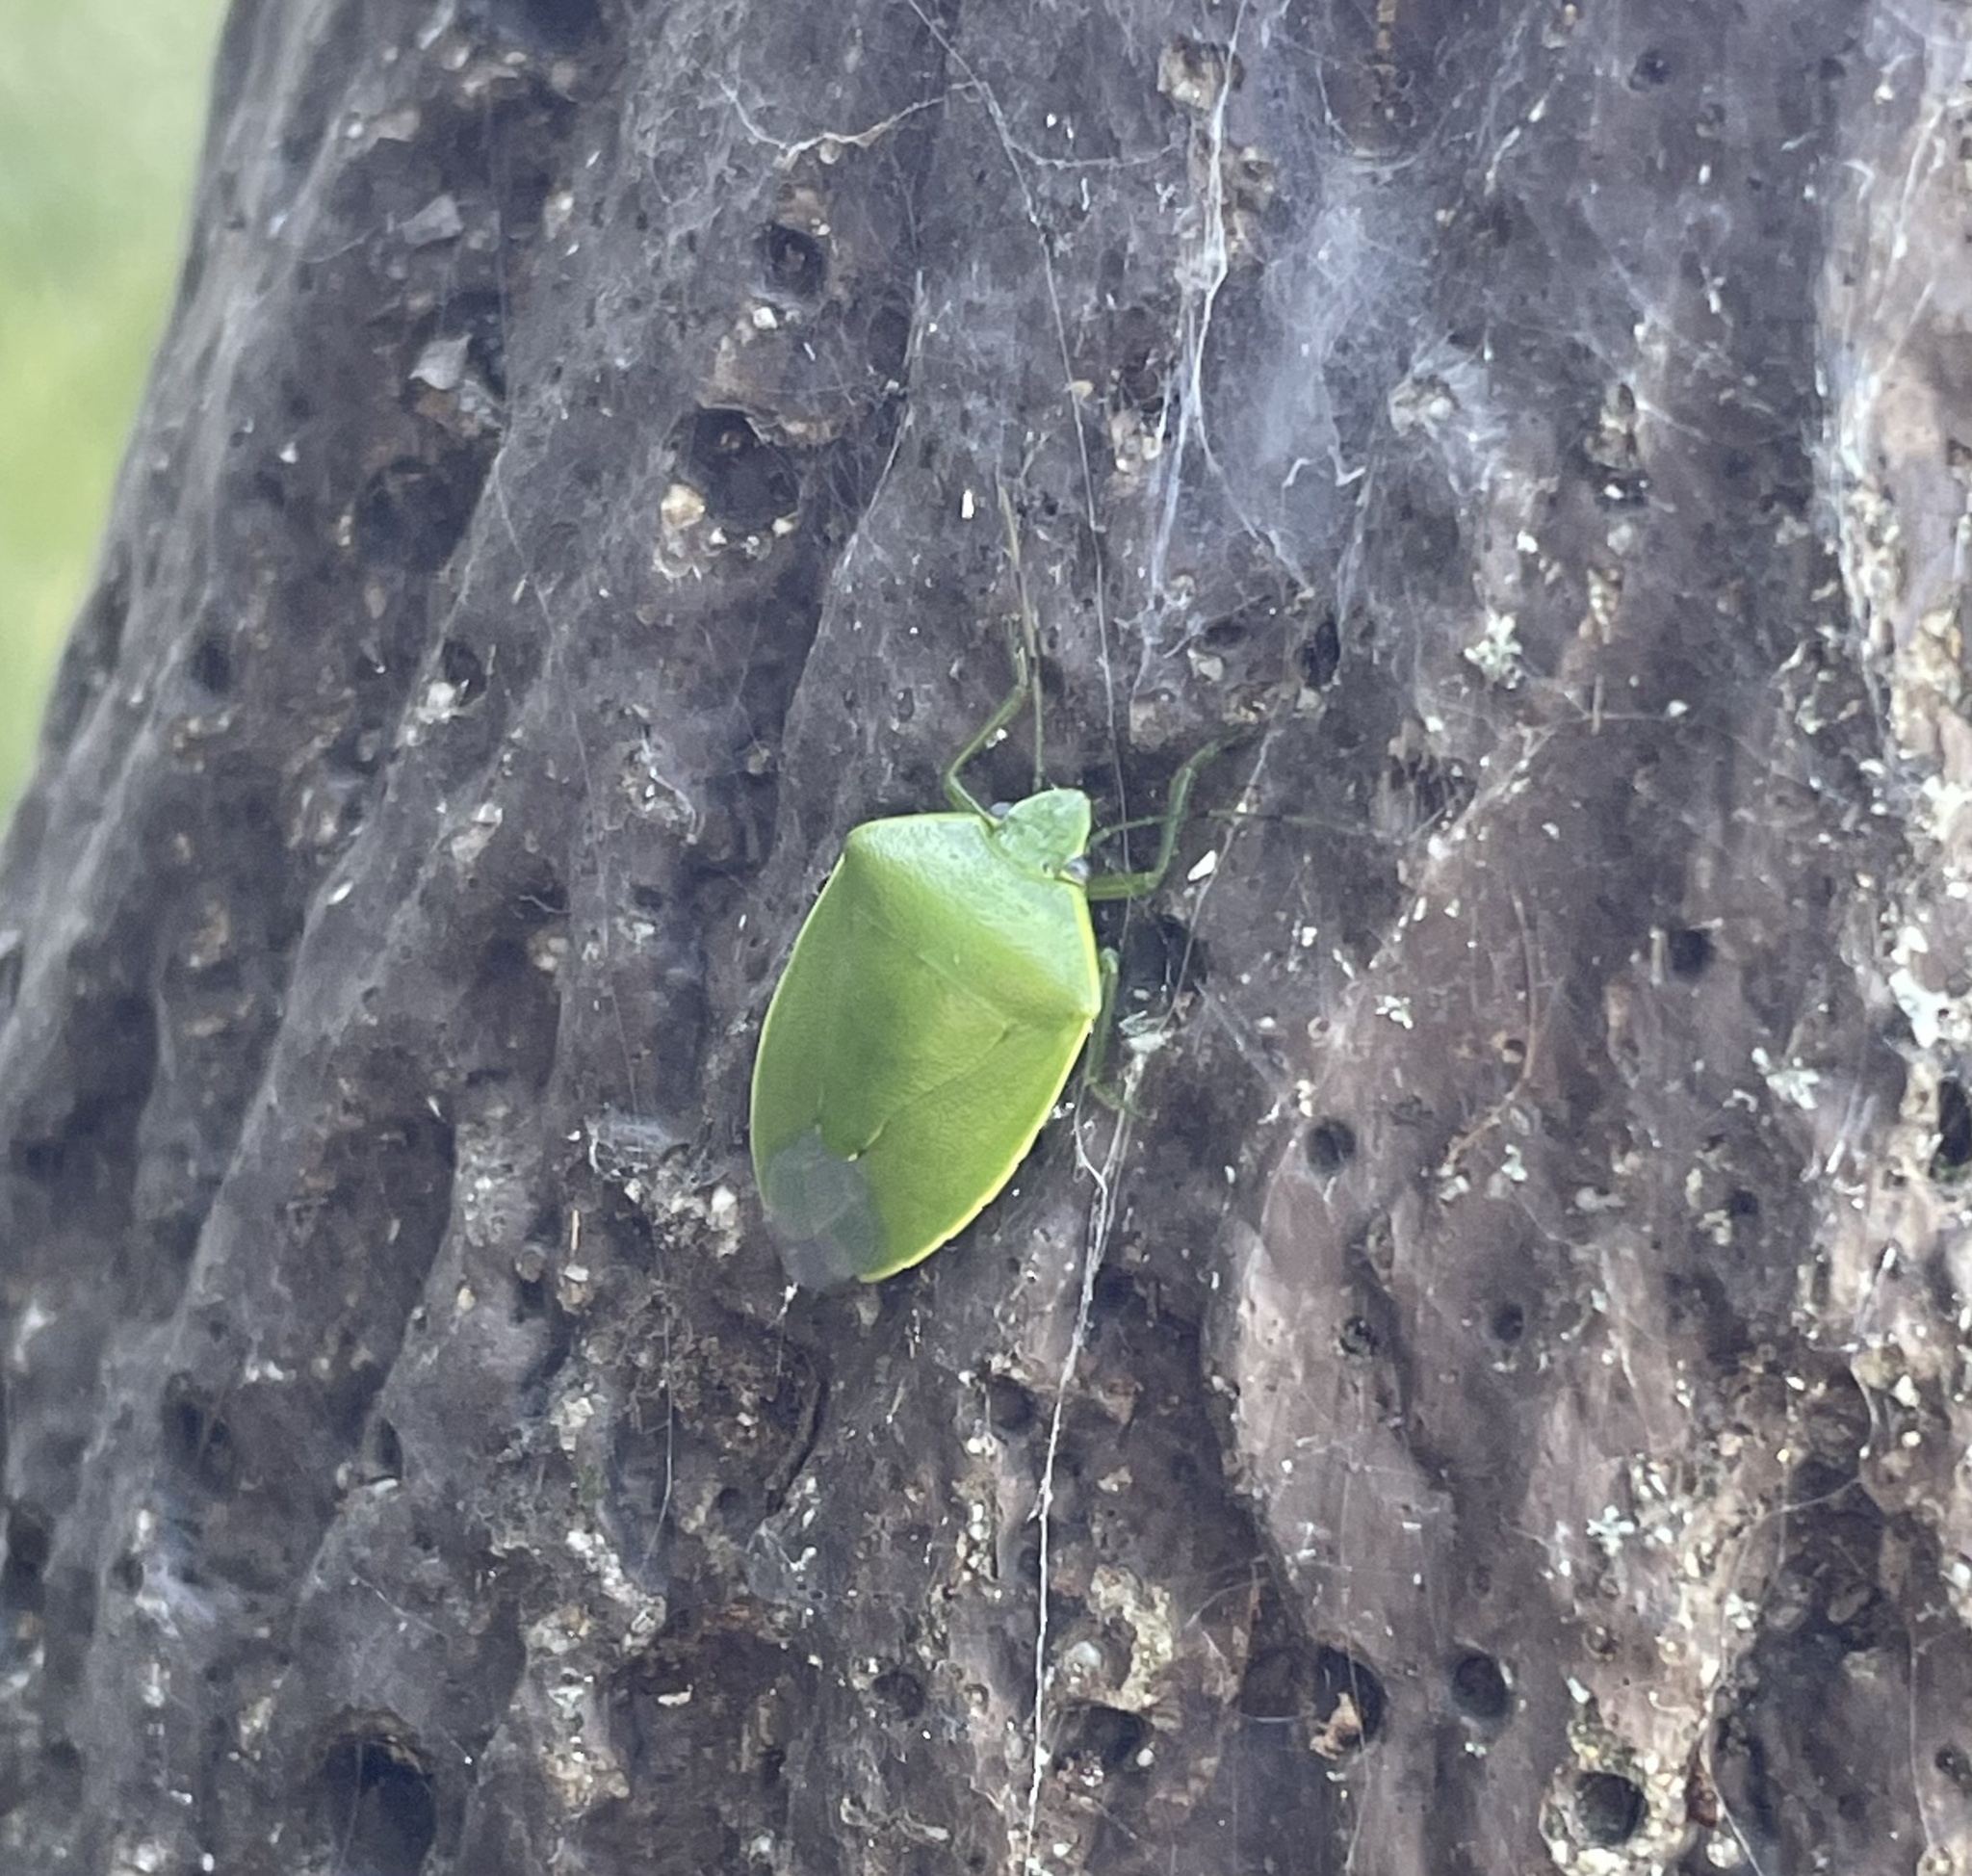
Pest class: stink_bug